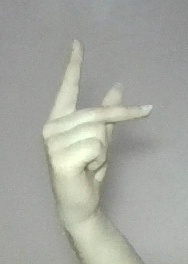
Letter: dha